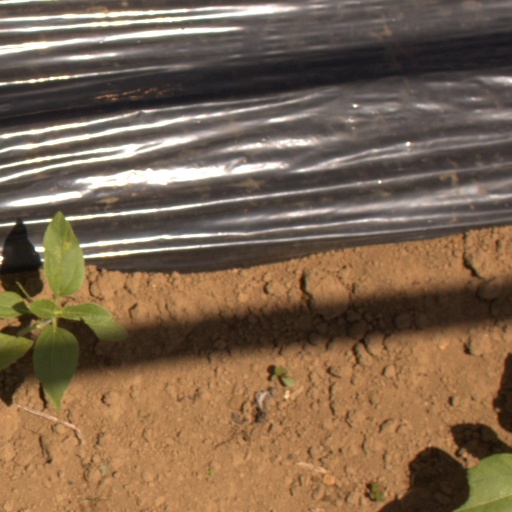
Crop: Jerusalem artichoke